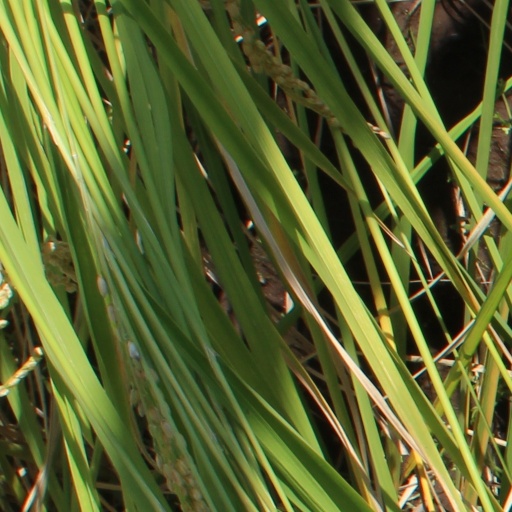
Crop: rice